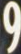
Number: 9